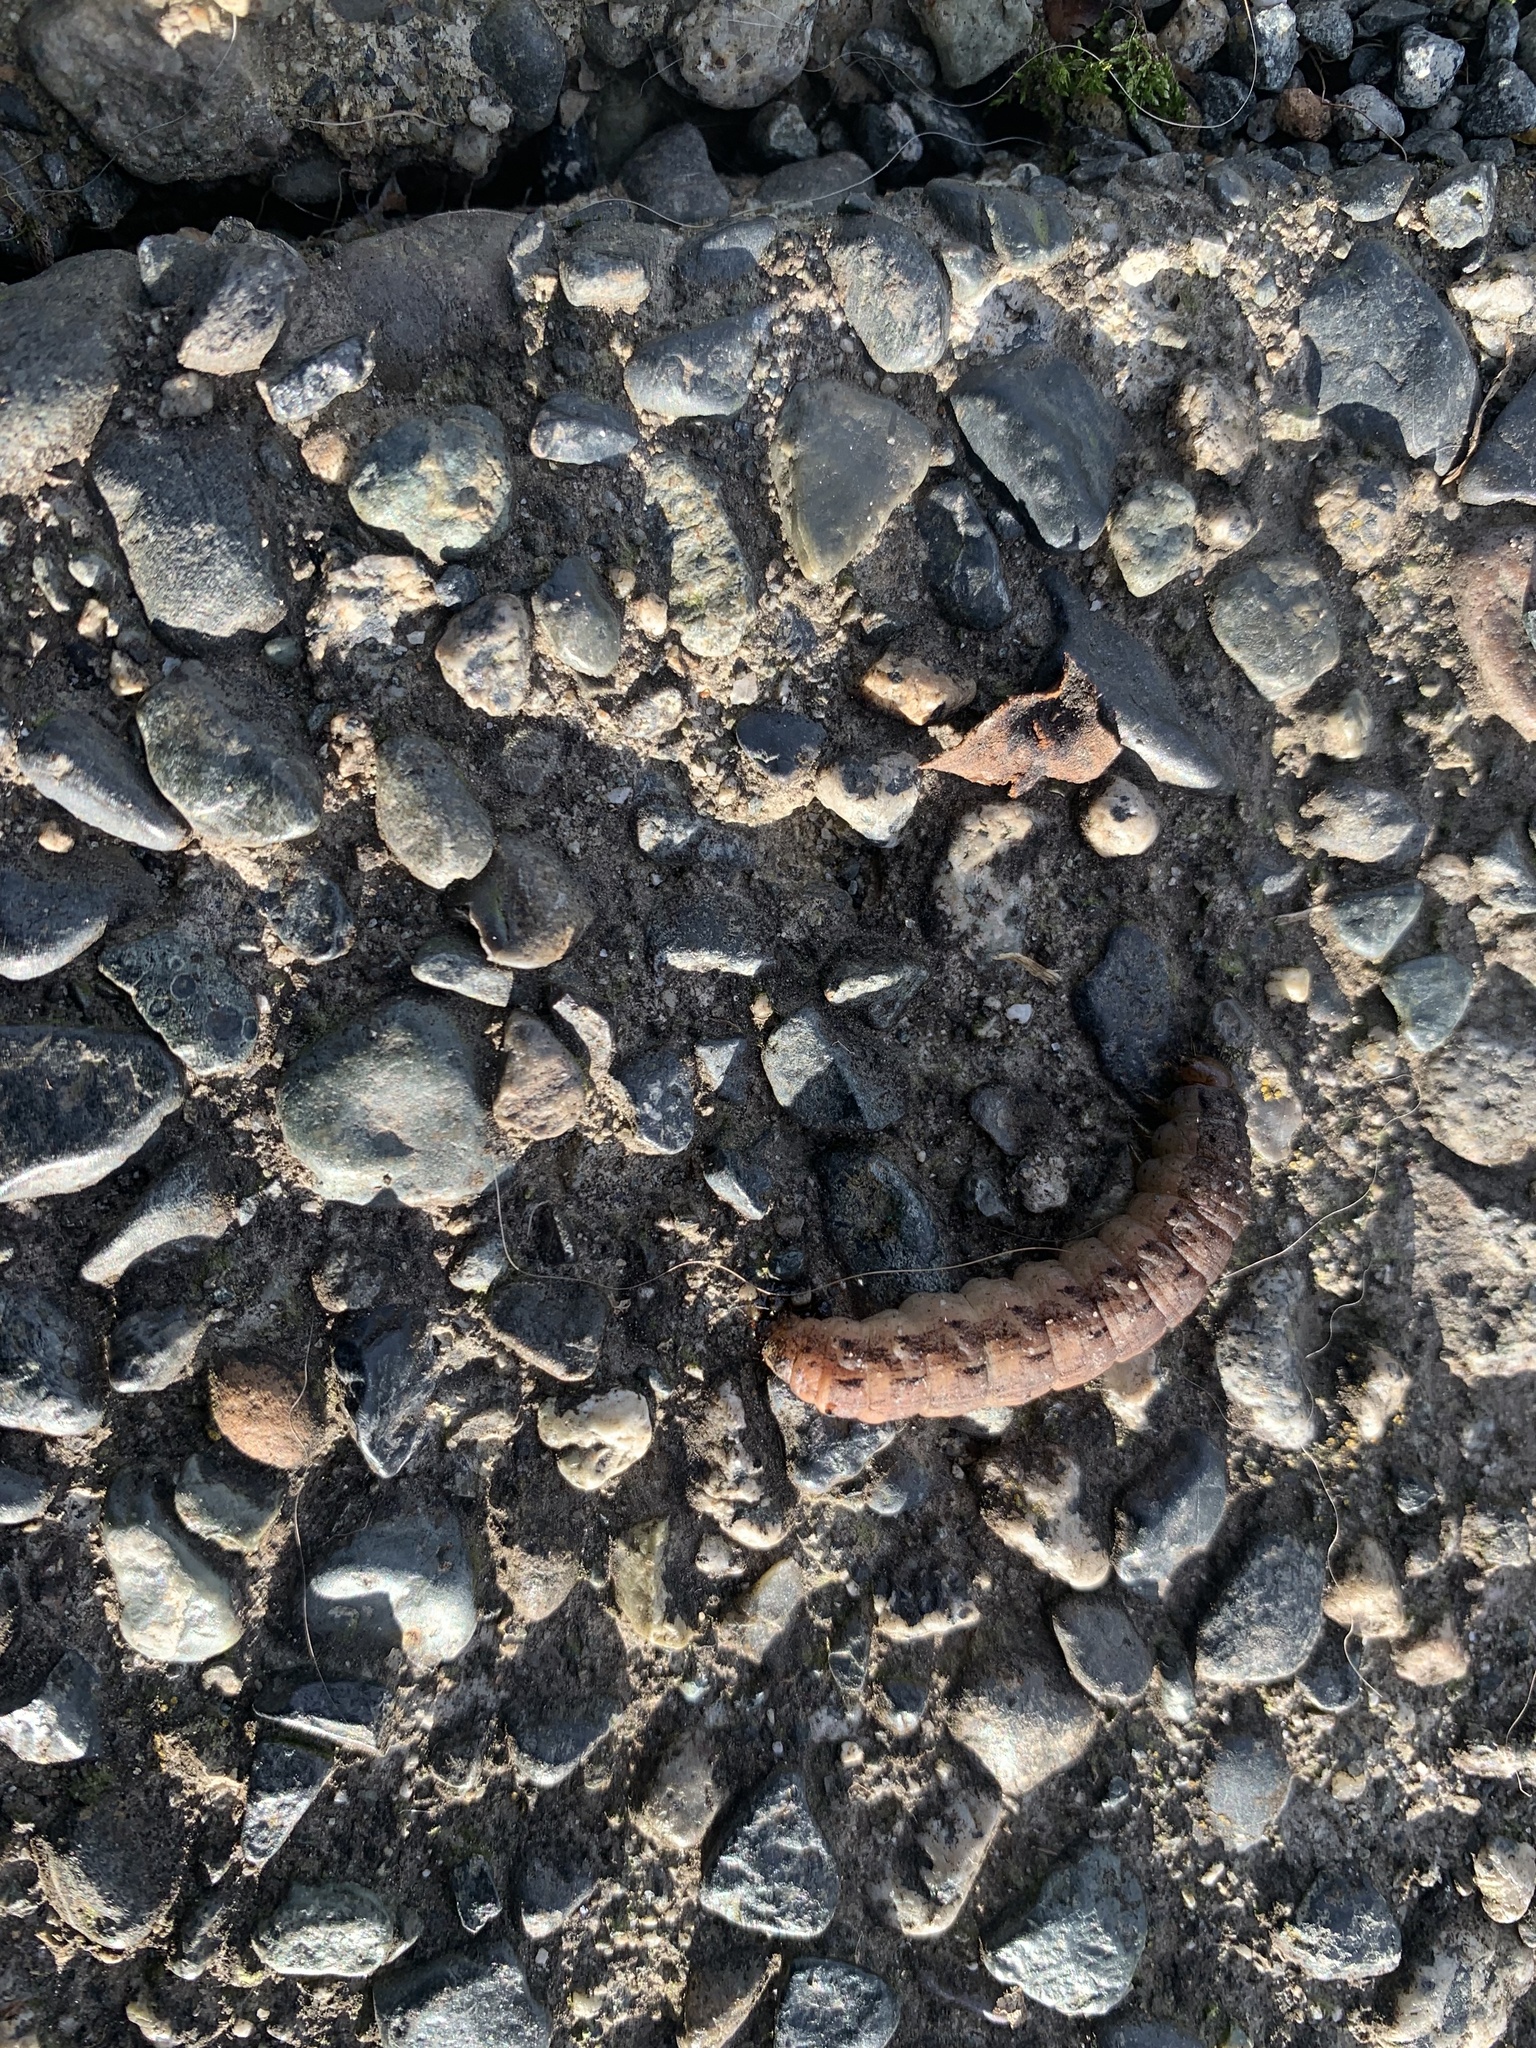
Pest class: cutworms